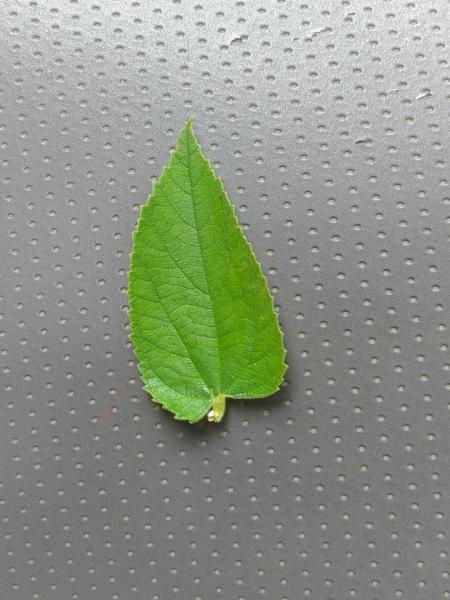
Plant: Gasagase